Lucy Lawless

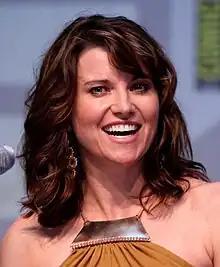

Lawless received her best-known role as a heroic warrior woman named Xena in the first season of "Hercules". She first appeared in the episode "The Warrior Princess" which aired in March 1995. R. J. Stewart dramatised the teleplay from a story that Robert G. "Rob" Tapert commissioned John Schulian to write. The character became a fan favourite. Vanessa Angel was originally cast in the role, but she fell ill and was unable to travel to New Zealand for shooting. To differentiate between Xena and the similar Lysia, Lawless's hair, previously an ash blonde, was dyed black. She also wore a much darker costume. Lawless returned as Xena in two more episodes of the first season of "Hercules", which portrayed her turn from villainess to a good, heroic character.